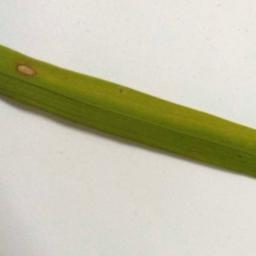
Label: Rice___Leaf_Blast